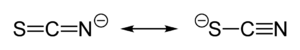
Les thiocyanates sont des composés intégrant l'anion ⁻[S-C≡N], qui est la base conjuguée de l'acide thiocyanique. Ils sont tautomères des thioisocyanates, possédant le groupe [S=C=N]⁻ comme l'acide thioisocyanique l'est vis-à-vis de l'acide thiocyanique.